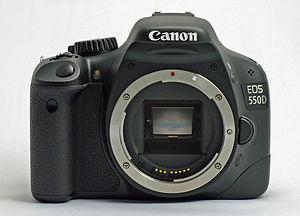
Le Canon EOS 550D, Digital Rebel T2i en Amérique du Nord, ou également EOS Kiss X4 au Japon, est un appareil photographique reflex numérique mono-objectif de 18 mégapixels fabriqué par Canon.